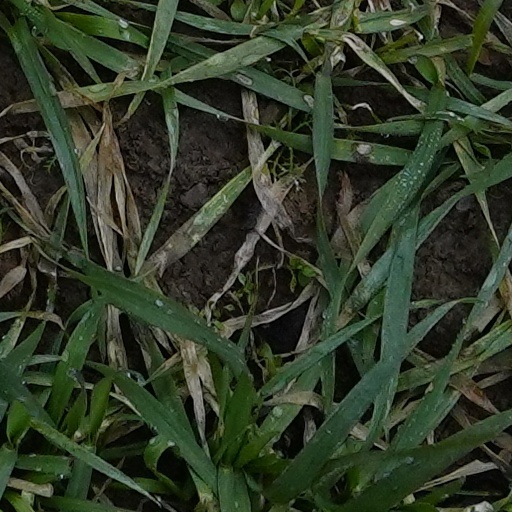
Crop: wheat